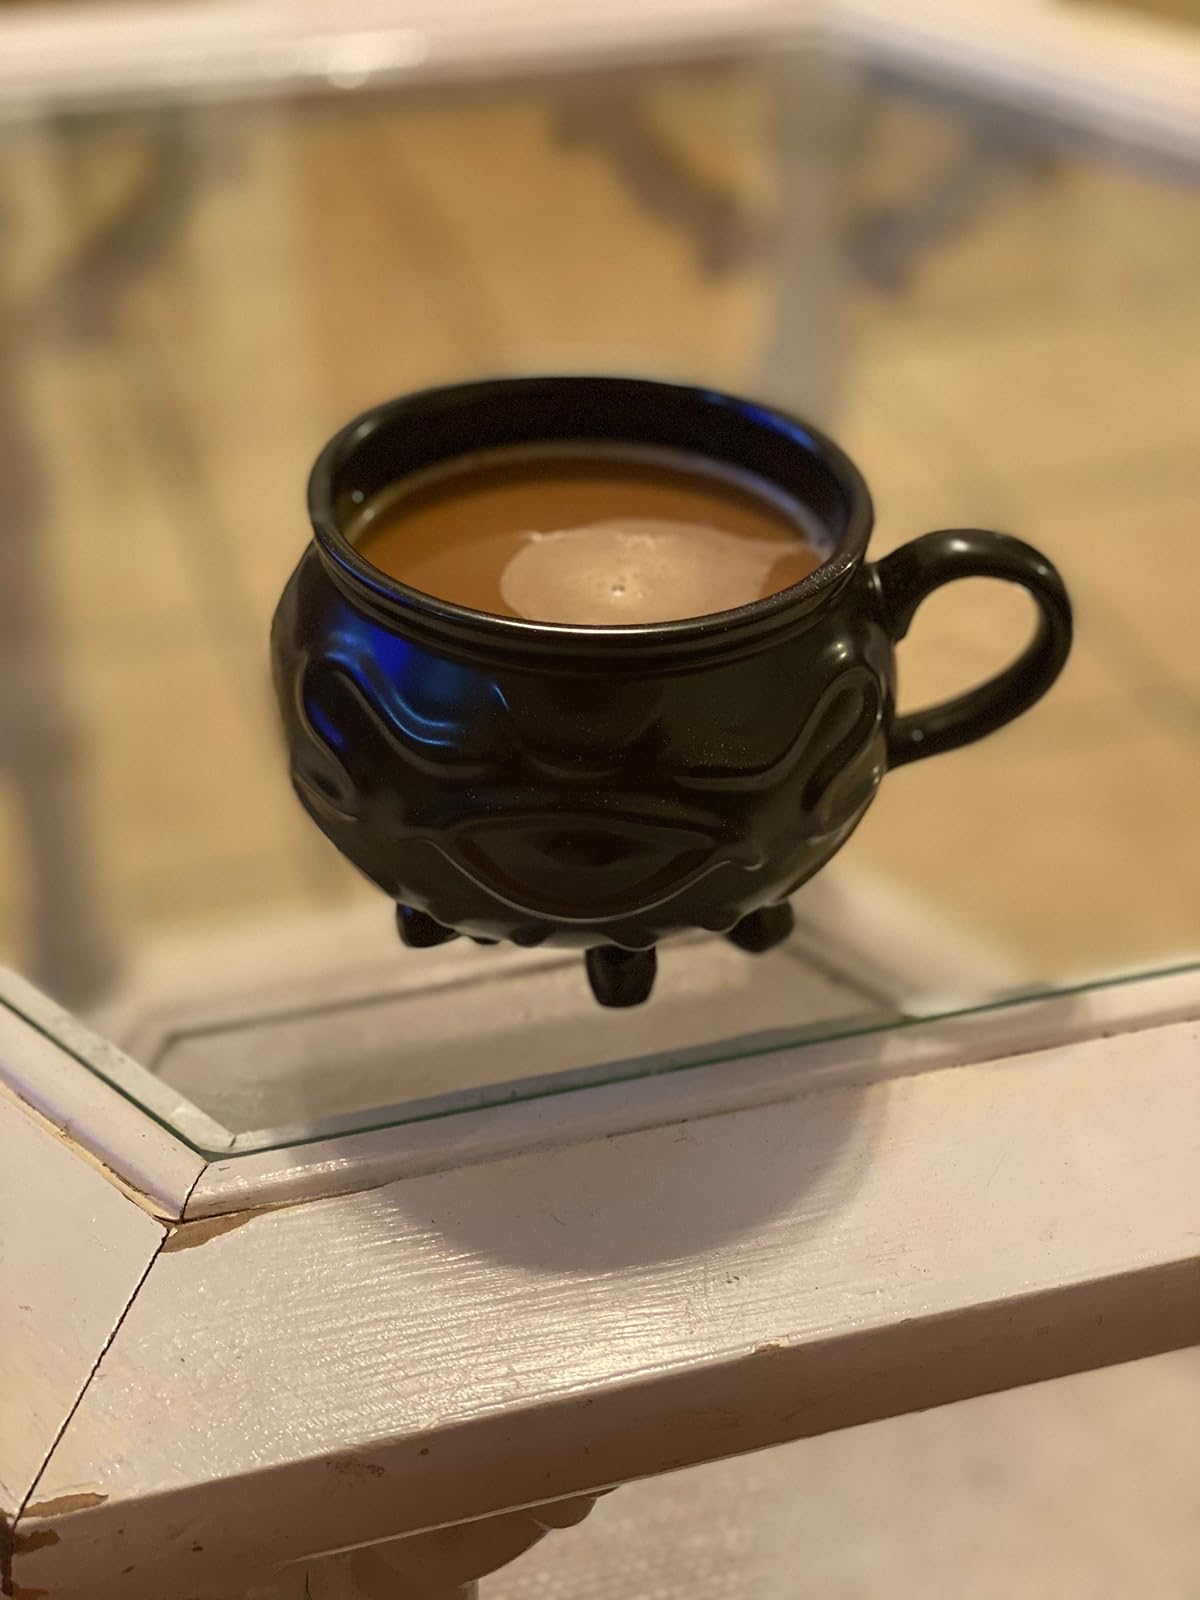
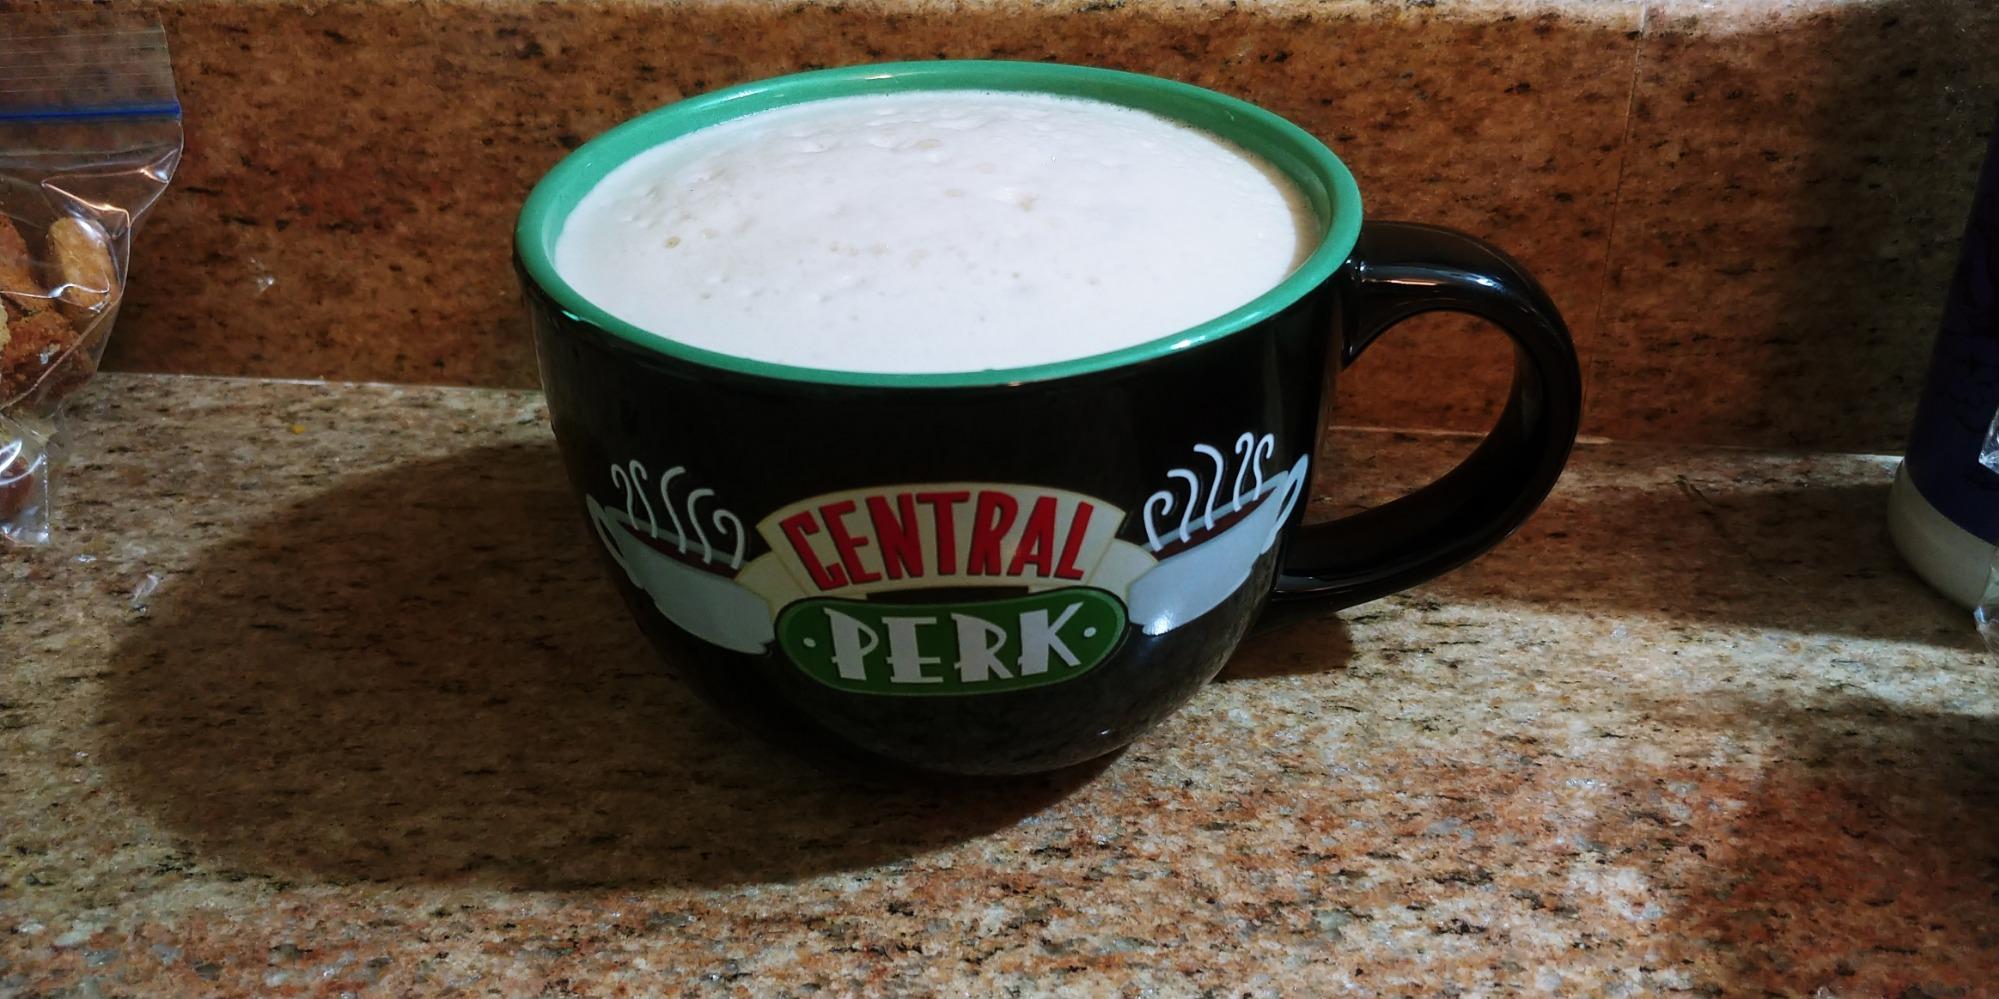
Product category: items_mug
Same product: no